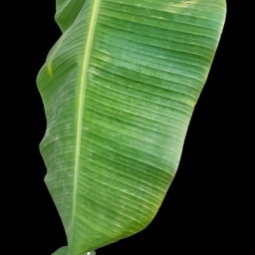
Label: Healthy